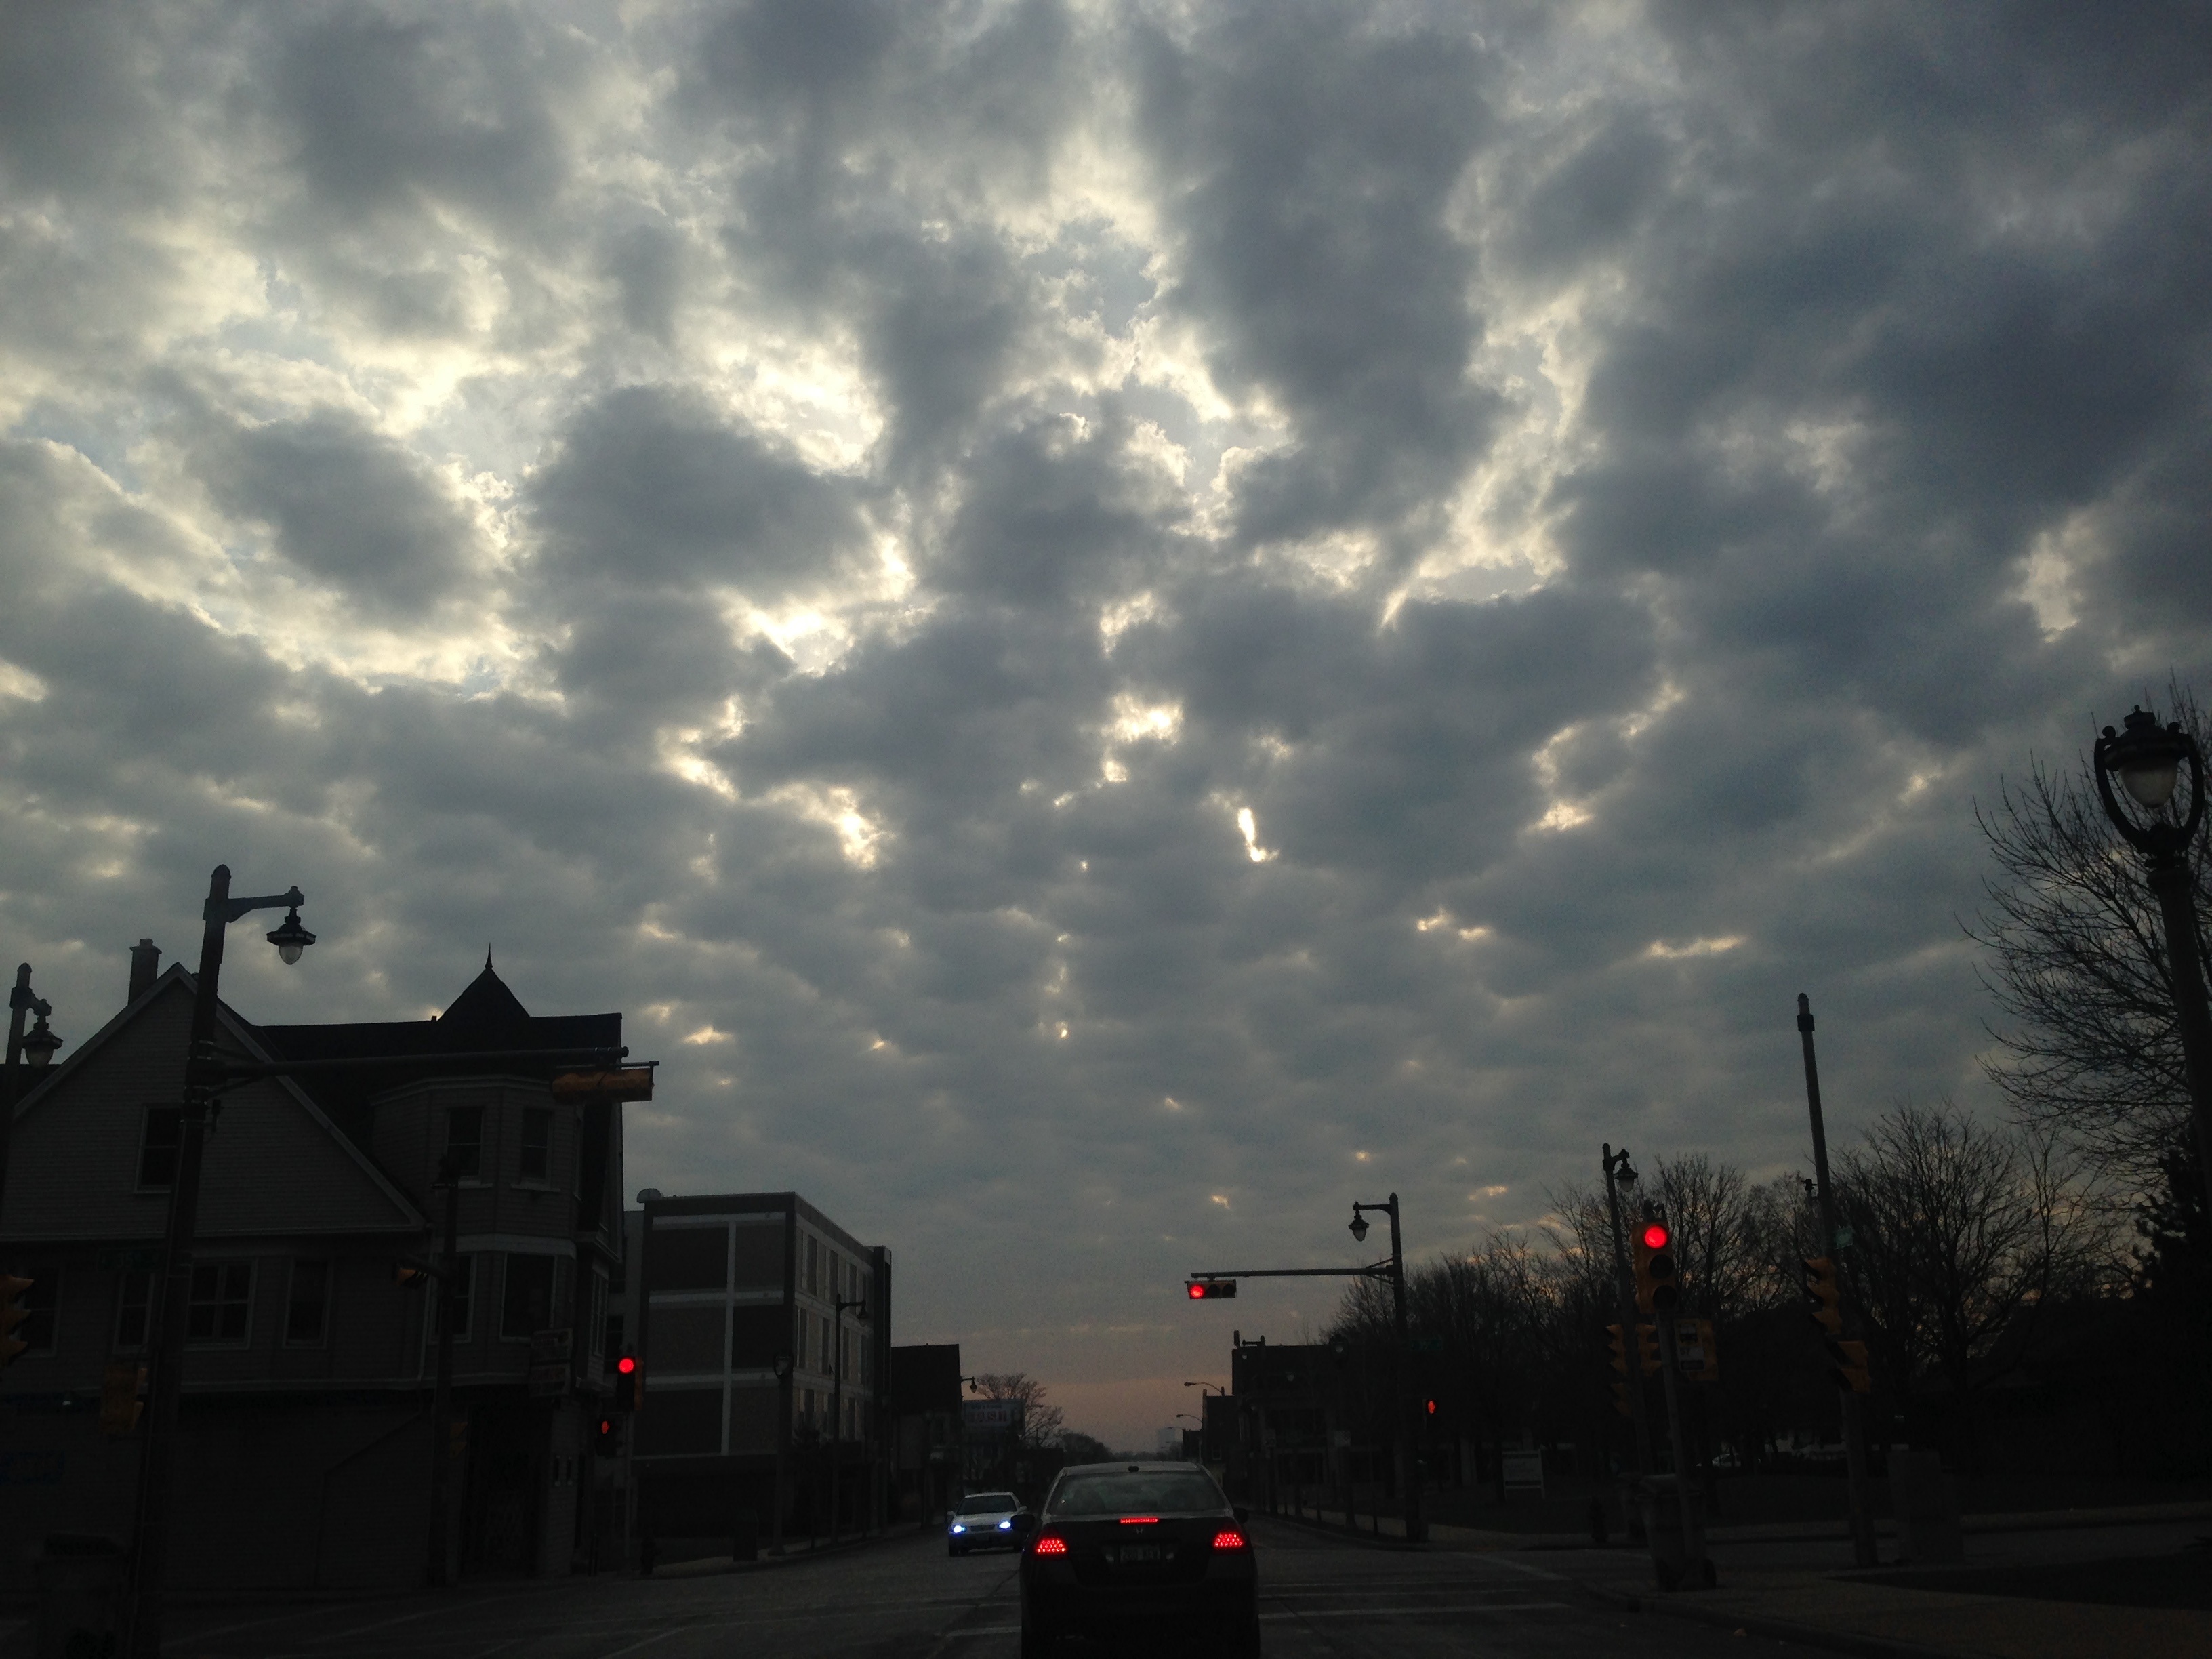
cloud, sky, sunset, morning, dawn, dusk, evening, weather, darkness, meteorological phenomenon